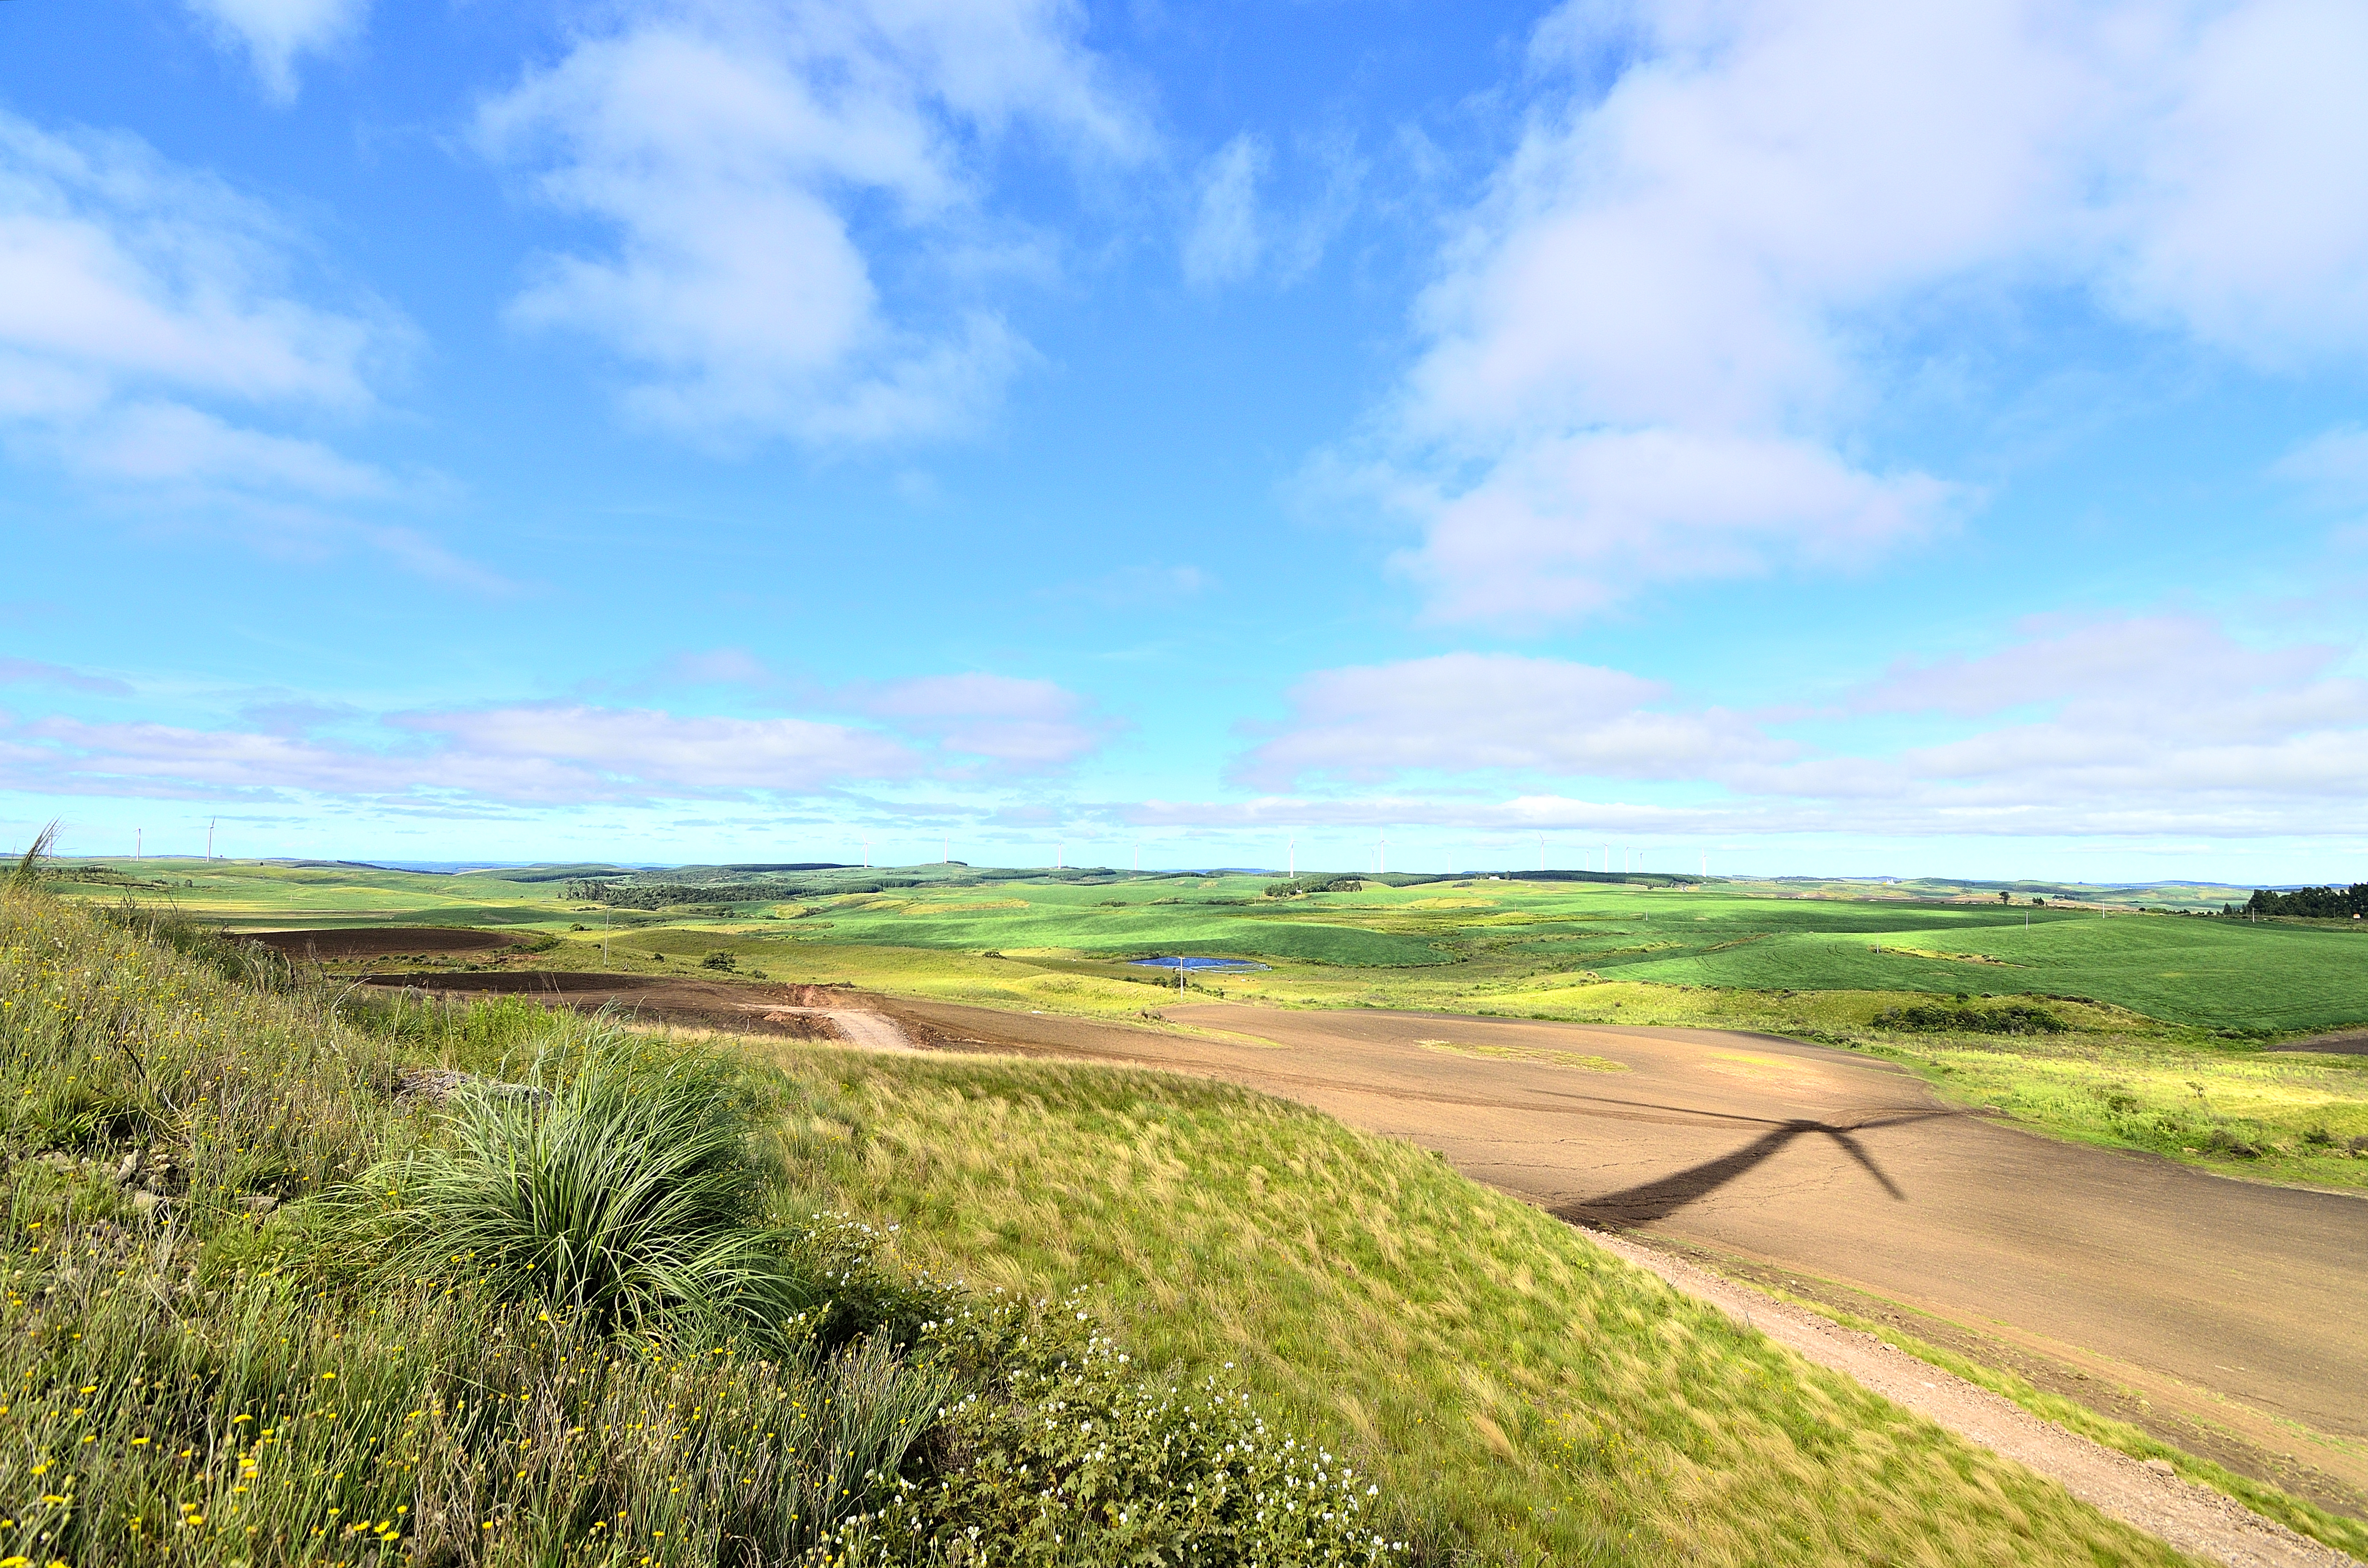
landscape, grass, horizon, marsh, cloud, sky, field, meadow, prairie, hill, pasture, soil, agriculture, savanna, plain, grassland, badlands, wetland, plateau, viento, sc, campos, palmas, turbina, eolica, eolico, elctricidad, habitat, ecosystem, steppe, rural area, natural environment, geographical feature, grass family, ecoregion